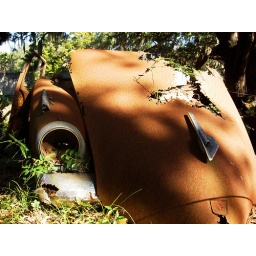
Old rusty car around the Carnegie mansion.